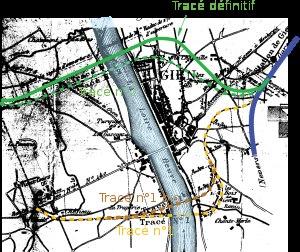
Le viaduc de Gien est un pont ferroviaire franchissant la Loire à Gien dans le Loiret et la région Centre-Val de Loire. Il faisait partie de la ligne ferroviaire Gien - Argent dont aujourd'hui seul le tronçon Gien - Poilly-lez-Gien est encore en service, pour le transport de marchandises.